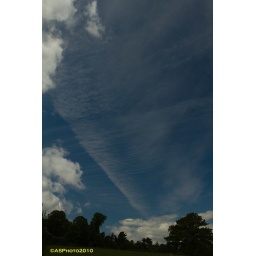
Cloudscape from my house this afternoon. Like water over a weir .... 30 May 2010. (1462)